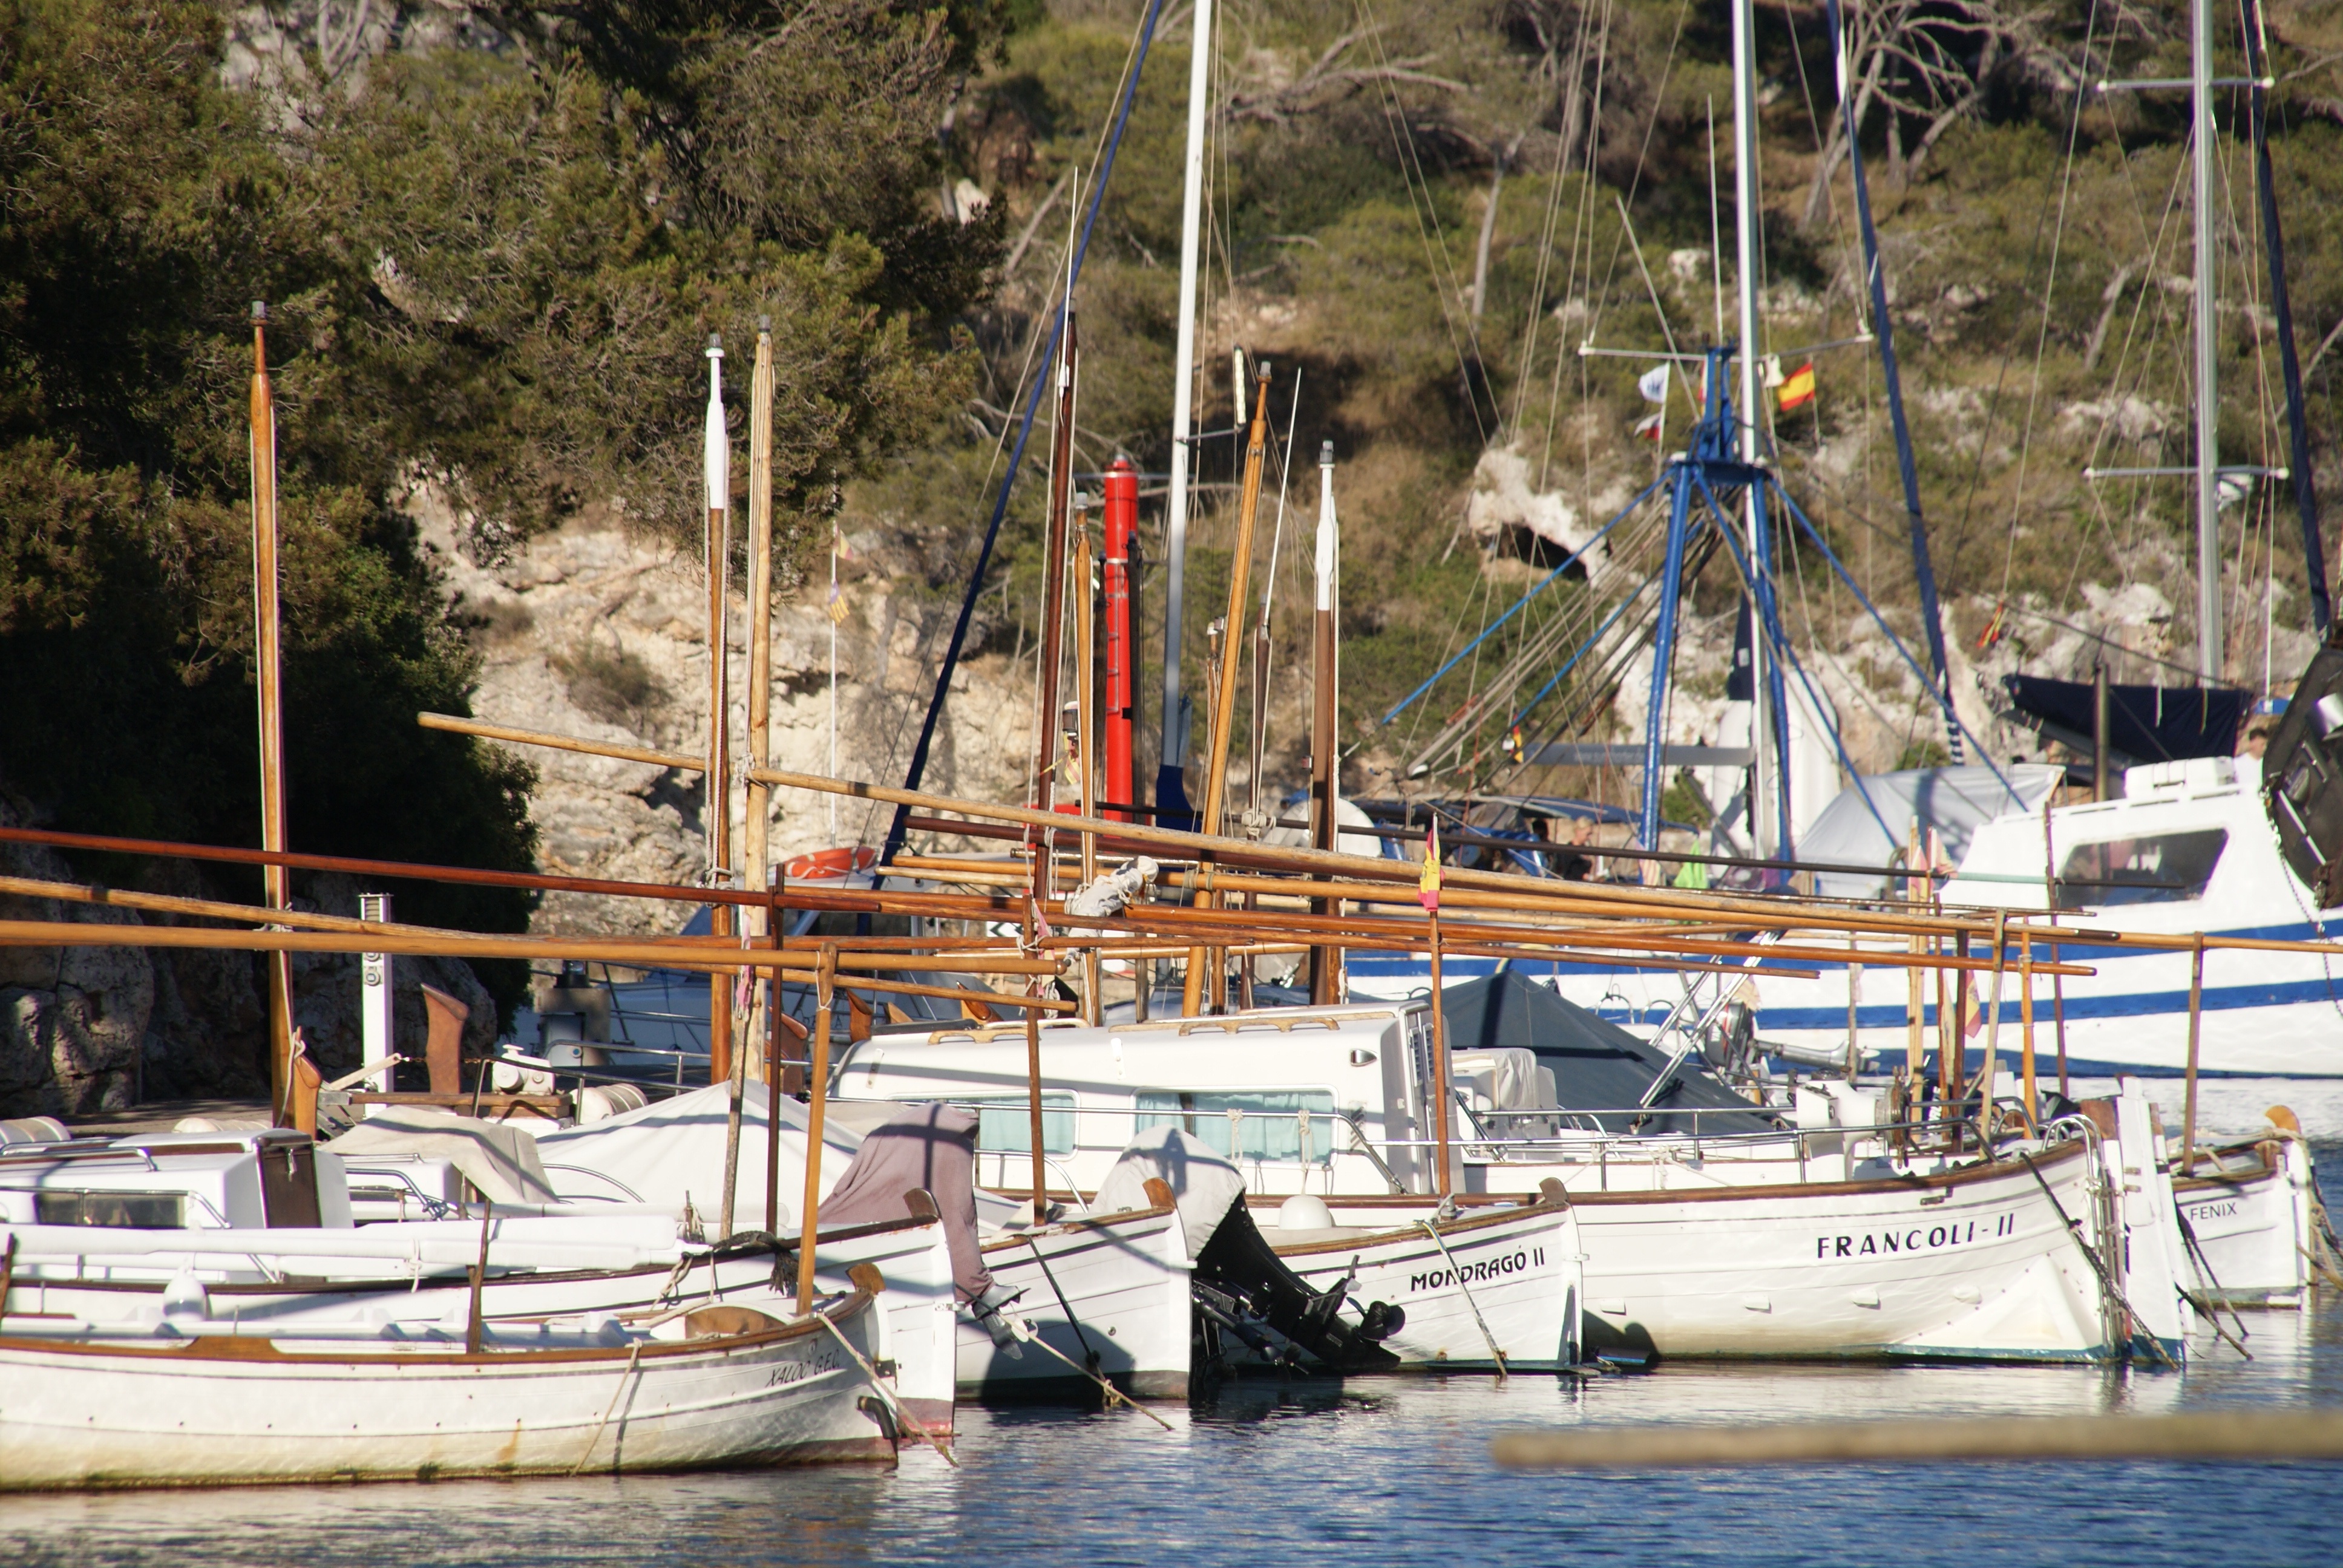
sea, coast, water, dock, boat, ship, mediterranean, vehicle, mast, holiday, island, marina, port, sailboat, spain, boating, boats, sail, mallorca, watercraft, schooner, yachts, sailing ship, sailing boats, fishing vessel, balearic islands, cala figuera, tall ship, caravel